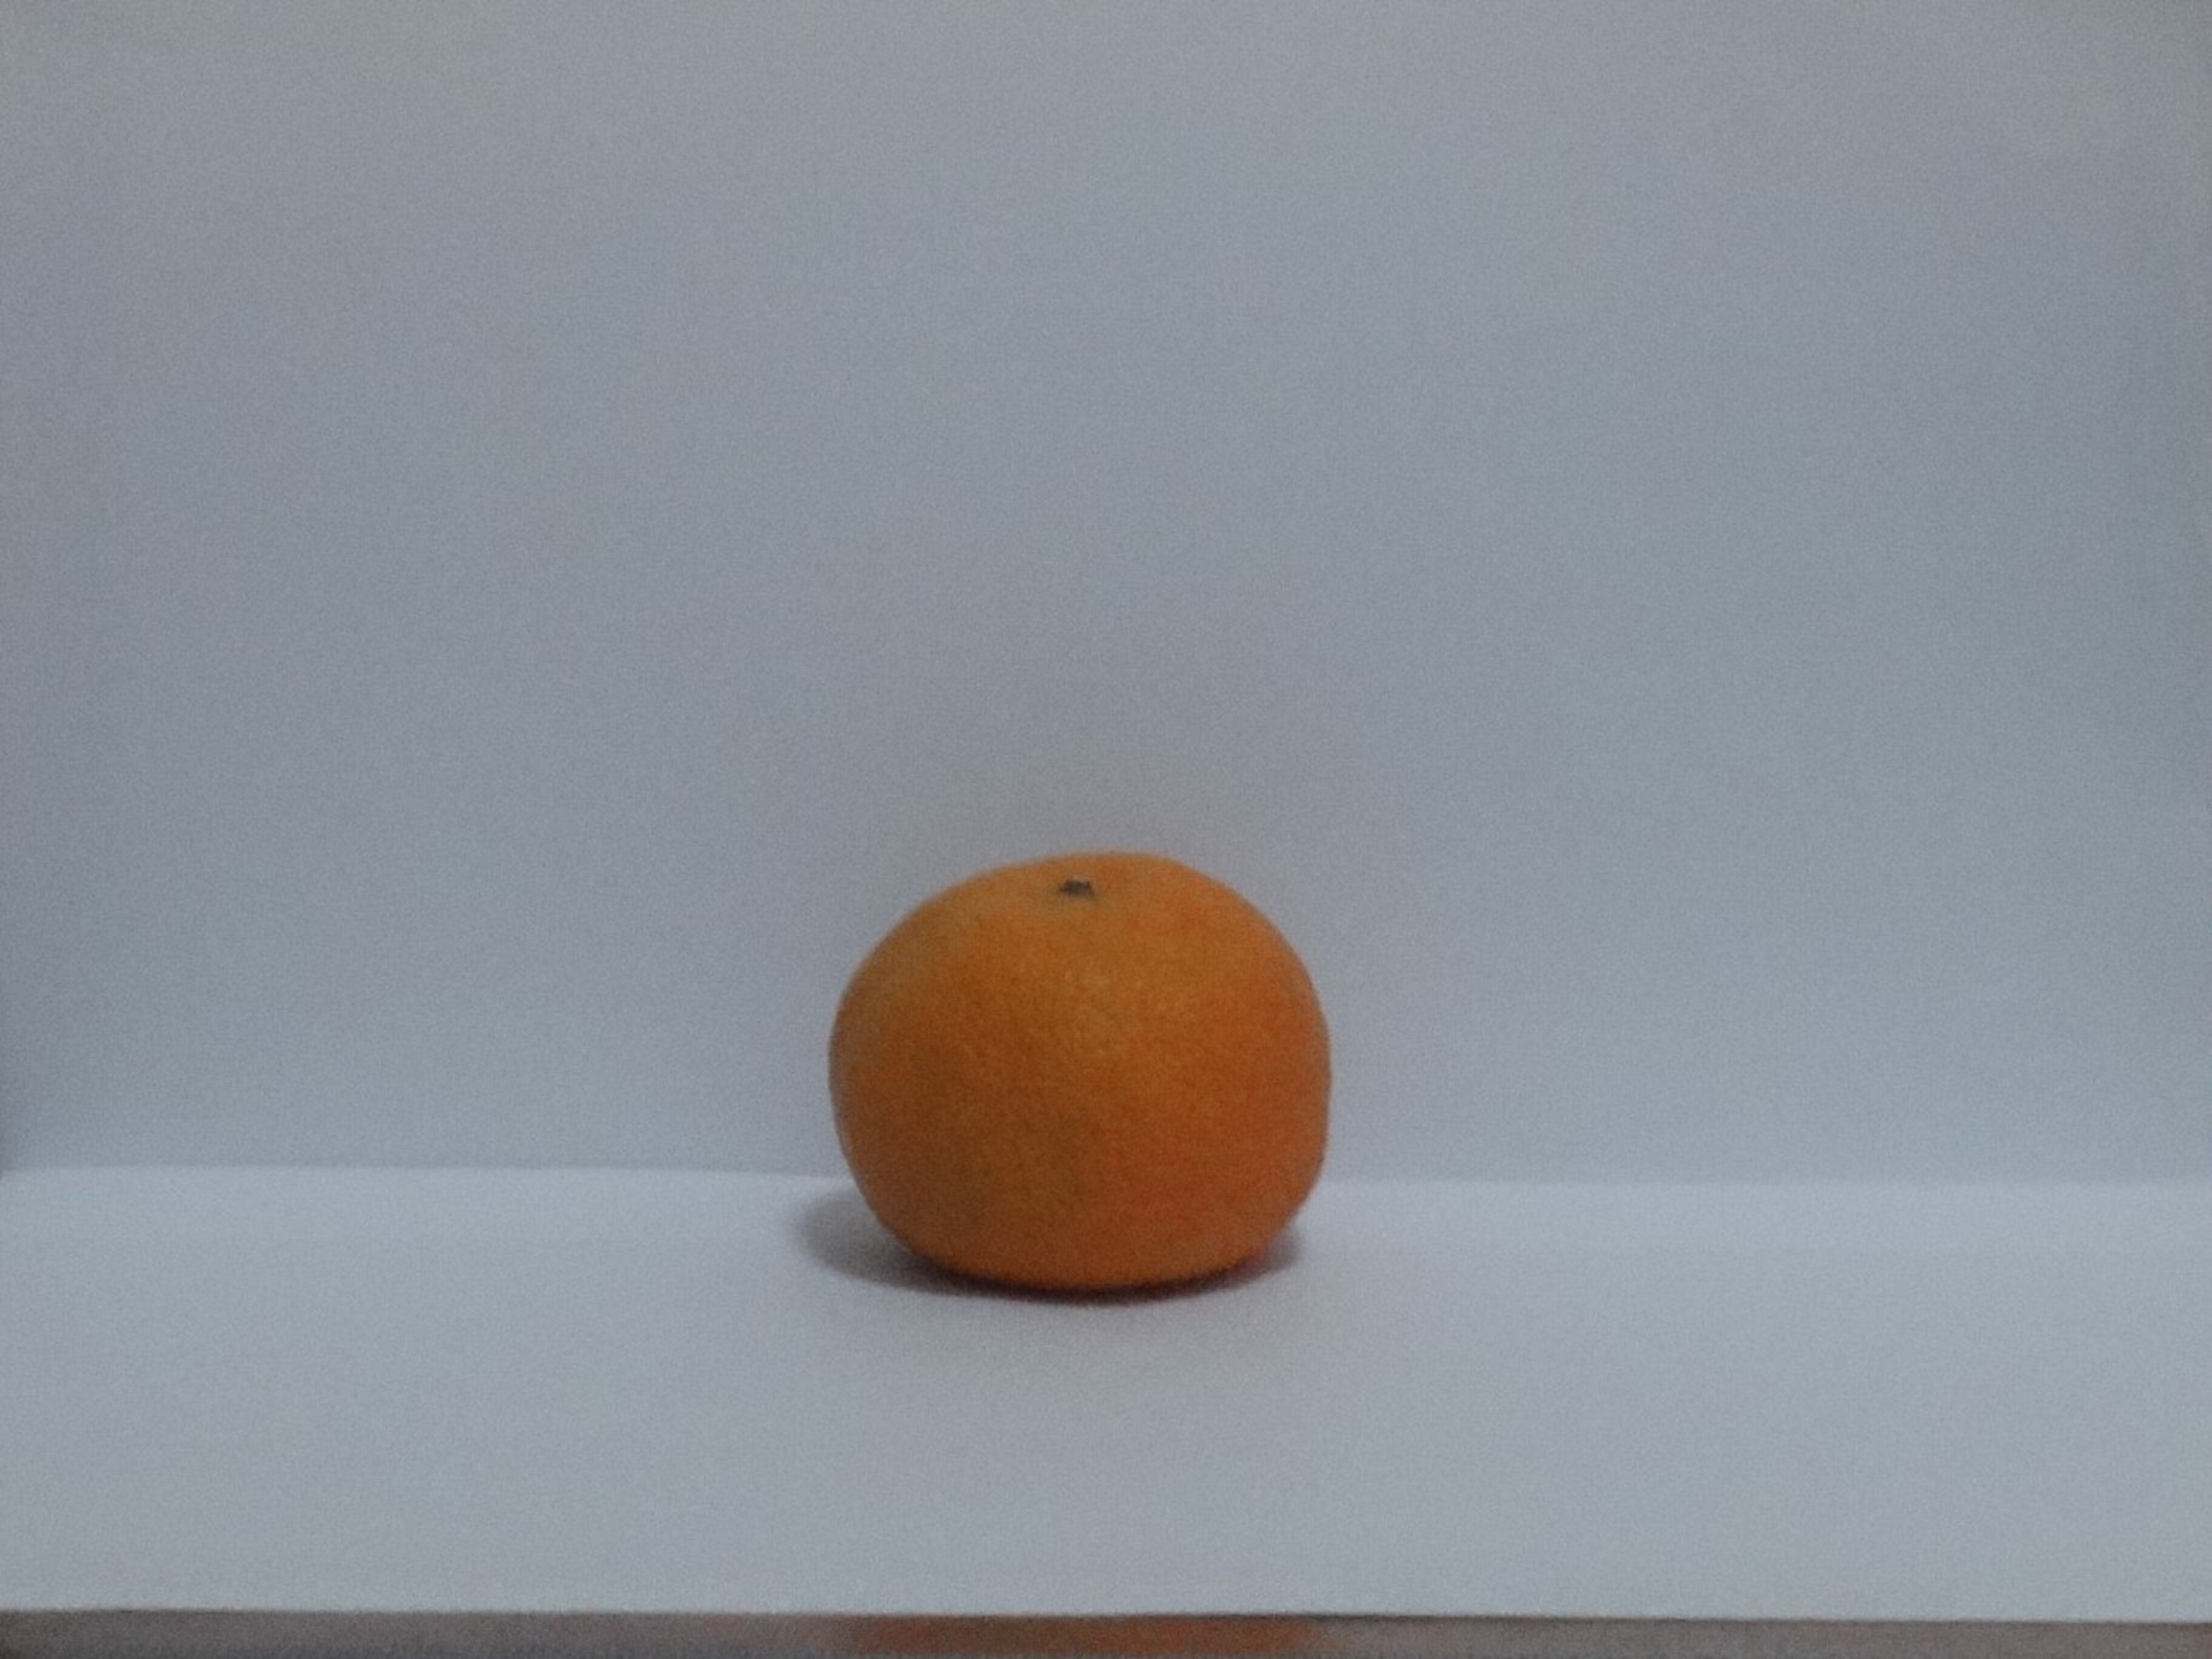
Citrus fruit variety: murcott